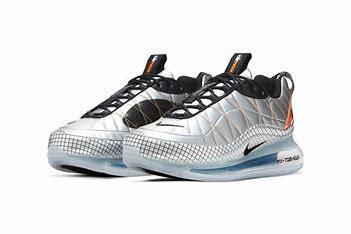
Brand: Nike
Model: MX 720 818